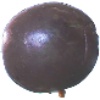
Label: Passion Fruit 1